Unification of Germany

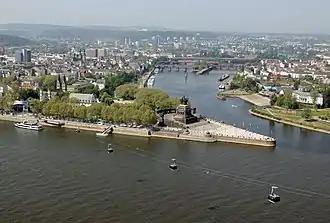
Monument to Kaiser Wilhelm, at Koblenz, where the Moselle River (upper river) meets the Rhine River (lower river), called the Deutsches Eck, or the German corner

The humiliating capture of the French emperor and the loss of the French army itself, which marched into captivity at a makeshift camp in the Saarland ("Camp Misery"), threw the French government into turmoil; Napoleon's energetic opponents overthrew his government and proclaimed the Third Republic. "In the days after Sedan, Prussian envoys met with the French and demanded a large cash indemnity as well as the cession of Alsace and Lorraine. All parties in France rejected the terms, insisting that any armistice be forged "on the basis of territorial integrity." France, in other words, would pay reparations for starting the war, but would, in Jules Favre's famous phrase, "cede neither a clod of our earth nor a stone of our fortresses". The German High Command expected an overture of peace from the French, but the new republic refused to surrender. The Prussian army invested Paris and held it under siege until mid-January, with the city being "ineffectually bombarded". Nevertheless, in January, the Germans fired some 12,000 shells, 300–400 grenades daily into the city. On January 18, 1871, the German princes and senior military commanders proclaimed Wilhelm "German Emperor" in the Hall of Mirrors at the Palace of Versailles. Under the subsequent Treaty of Frankfurt, France relinquished most of its traditionally German regions (Alsace and the German-speaking part of Lorraine); paid an indemnity, calculated (on the basis of population) as the precise equivalent of the indemnity that Napoleon Bonaparte imposed on Prussia in 1807; and accepted German administration of Paris and most of northern France, with "German troops to be withdrawn stage by stage with each installment of the indemnity payment".